Brazil–United States relations

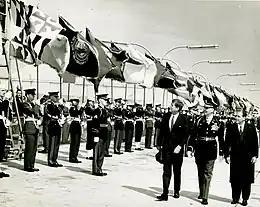
President John F. Kennedy (left) and President João Goulart during a review of troops on April 3, 1962.

Brazil–U.S. interactions increased during World War II. In 1942, during the first Getúlio Vargas presidential mandate (1930–1945), Brazil made some contributions to the Allies—the United States, the Soviet Union, and the United Kingdom—against the Axis powers. This led to the creation of the Joint Brazil–U.S. Defense Commission, which was chaired by Major General James Garesche Ord and worked to strengthen military ties between the two countries, reducing the likelihood of Axis attacks on US shipping as soldiers traveled across the Atlantic to Africa and Europe, and minimizing the influence of the Axis in South America.